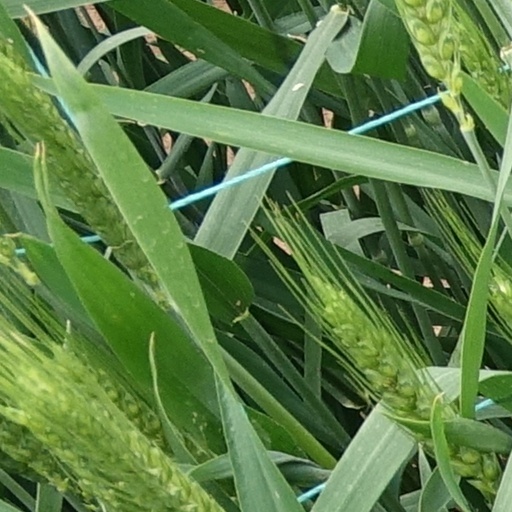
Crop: wheat